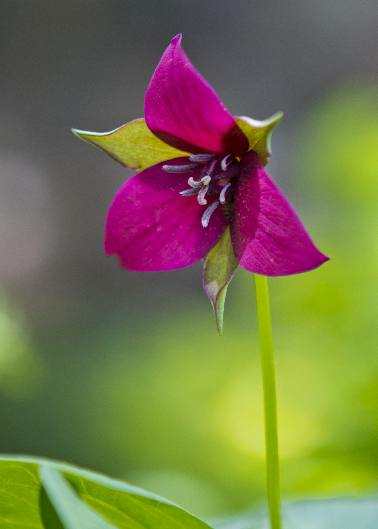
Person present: No